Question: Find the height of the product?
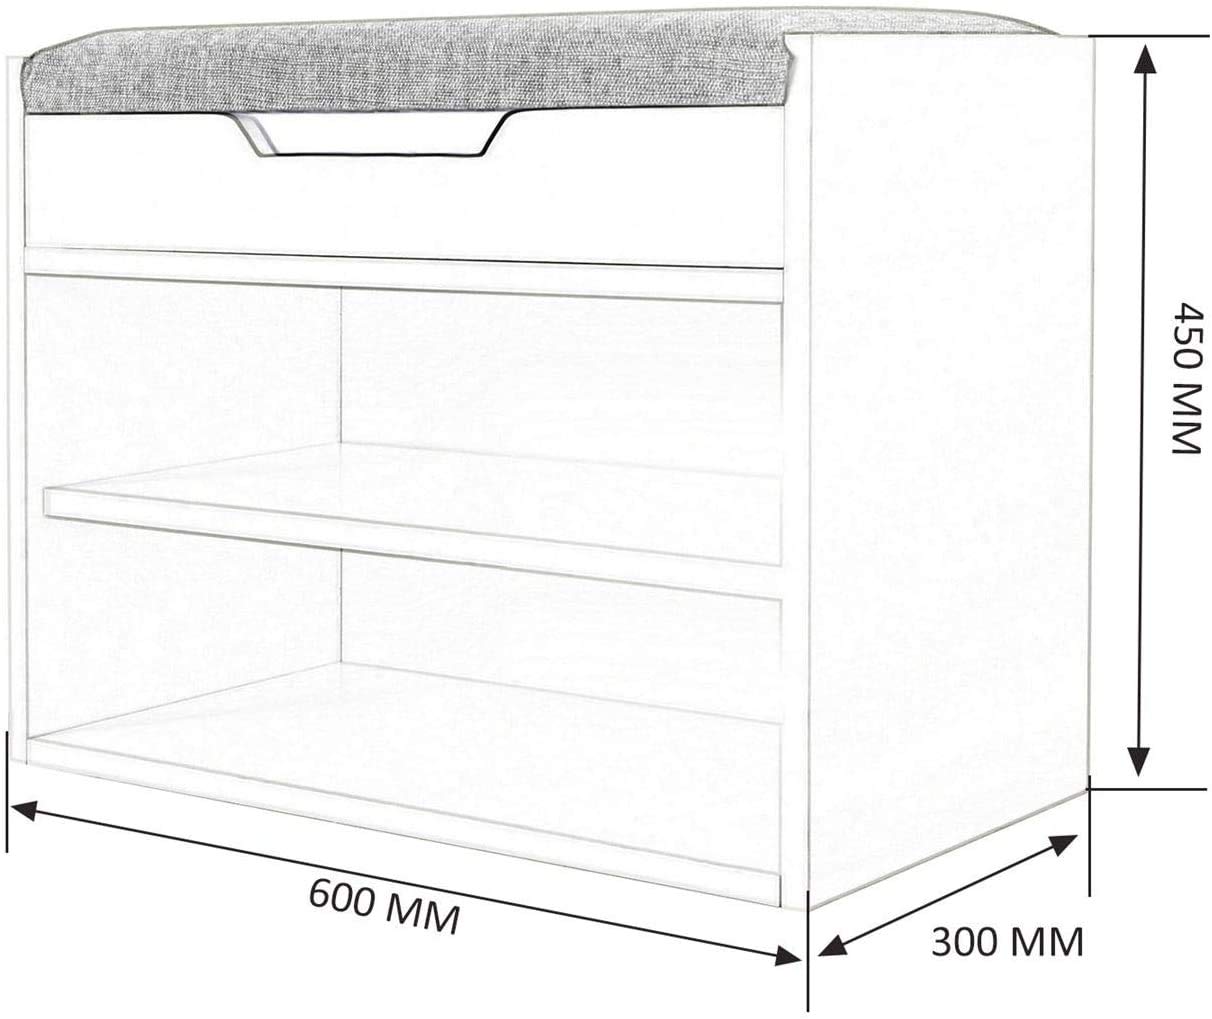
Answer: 450.0 millimetre